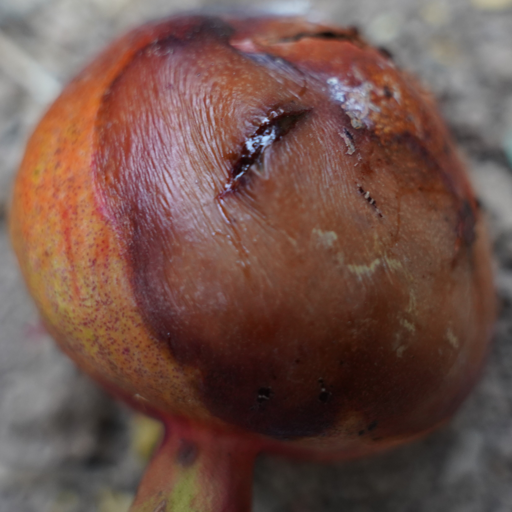
Label: Ectomyelois ceratoniae